March for Life and Family

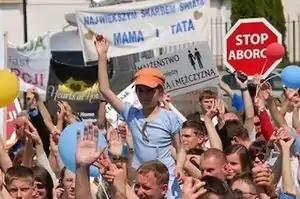

March for Life and Family is an annual march against abortion. The first march was in Warsaw, now the march is organizing in many towns in Poland, but not on the same date.